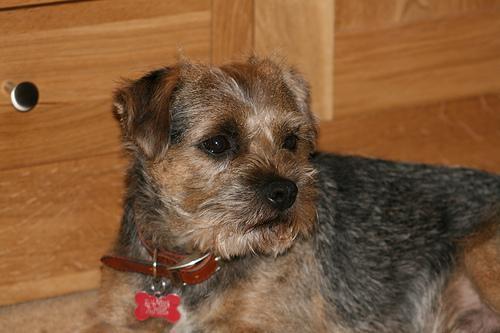
Border_terrier